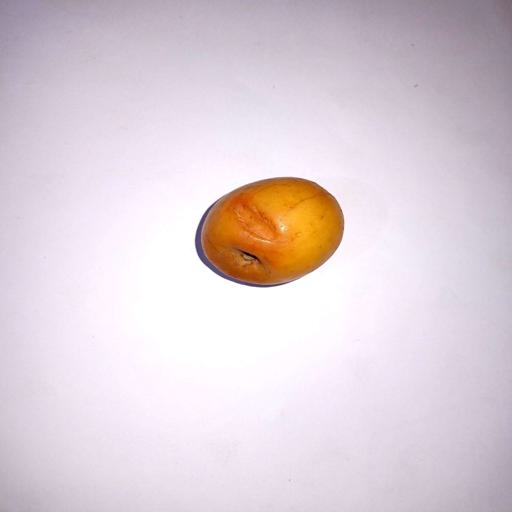
Label: bruised